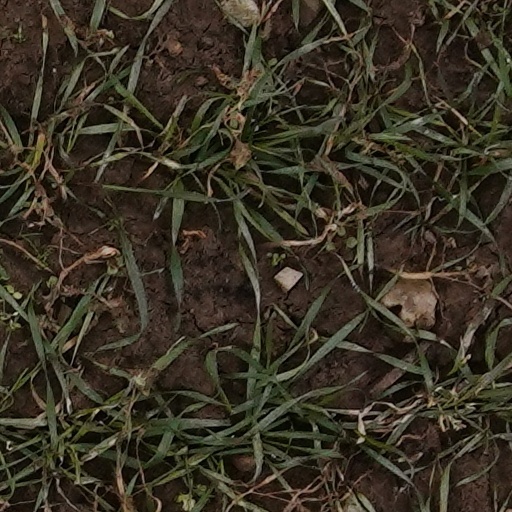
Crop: wheat